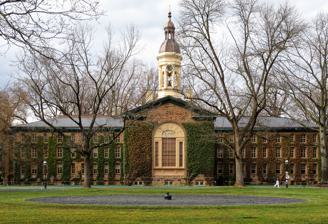
Building: Nassau Hall
Country: United States of America
Year built: 1754
For the historic mansion on Long Island, see Nassau Hall (Muttontown, New York) . United States historic place Nassau Hall, Princeton University U.S. National Register of Historic Places U.S. National Historic Landmark U.S. Historic district Contributing property New Jersey Register of Historic Places Show map of Mercer County, New Jersey Show map of New Jersey Show map of the United States Location Princeton, New Jersey Coordinates 40°20′55.46″N 74°39′33.66″W / 40.3487389°N 74.6593500°W / 40.3487389; -74.6593500 Built 1756 Architect Robert Smith (1756), Benjamin Latrobe (1804), John Notman (1855) Architectural style Renaissance Part of Princeton Historic District ( ID75001143 ) NRHP reference No. 66000465 NJRHP No. 1739 Significant dates Added to NRHP October 15, 1966 Designated NHL October 9, 1960 Designated NJRHP May 27, 1971 Nassau Hall , colloquially known as Old Nassau , is the oldest building at Princeton University in Princeton , Mercer County, New Jersey, United States. In 1783 it served as the United States Capitol building for four months. At the time it was built in 1756, Nassau Hall was the largest building in colonial New Jersey and the largest academic building in the American colonies. The university, originally known as the College of New Jersey , held classes for one year in Elizabeth and nine years in Newark before the hall was completed in 1756. Designed originally by Robert Smith , the building was subsequently remodeled by notable American architects Benjamin Latrobe , after the 1802 fire, and John Notman , after the 1855 fire.  In the early years of Princeton University, Nassau Hall accommodated classrooms, a library, a chapel, and residential space for students and faculty. It housed the university's first Department of Psychology . During the American Revolutionary War , Nassau Hall was possessed by both British and American forces and suffered considerable damage, especially during the Battle of Princeton on January 3, 1777.  From June 30 to November 4, 1783, Princeton was the provisional capital of the United States, and Nassau Hall served as its seat of government . The Congress of the Confederation met in the building's library on the second floor. According to Princeton University, "Here Congress congratulated George Washington on his successful termination of the war, received the news of the signing of the definitive treaty of peace with Great Britain, and welcomed the first foreign minister—from the Netherlands —accredited to the United States." At present, Nassau Hall houses Princeton University's administrative offices, including that of the university's president . Old Nassau refers affectionately to the building and serves as a metonym for the university as a whole. The U.S. Department of the Interior designated Nassau Hall a National Historic Landmark in 1960, "signifying its importance in the Revolutionary War and in the history of the United States." Name When the building was constructed in 1754, the college's board wanted to name it after Jonathan Belcher , the royal governor of New Jersey, but he declined, preferring it to be dedicated "to the immortal memory of the glorious King William III ," who hailed from the Dutch House of Orange-Nassau . As a result, the building is known as Nassau Hall. History A 1760 engraving of Nassau Hall. The Faculty Room in 1886, when it served as home to the art and natural history collections Nassau Hall entrance The New Jersey Legislature met for the first time in Nassau Hall on August 27, 1776. British forces occupied Nassau Hall in 1776, and the Continental Army attacked the building during the Battle of Princeton on January 3, 1777. Three cannonballs were fired at the building, but only two made contact. One bounced off the south side of the building; the damage can still be seen today. Another cannonball reportedly flew through a window in the faculty room and "decapitated" a portrait of George II of Great Britain . The cannonball was said to have come from a gun in the artillery company commanded by Alexander Hamilton , who had been rejected by Princeton when he first came to the colonies. The result of the battle was a decisive Patriot victory, and Nassau Hall was retaken by the Americans. The Congress of the Confederation convened in Nassau Hall for a little more than four months (from June 30, 1783, to November 4, 1783). The normal location in Philadelphia, Pennsylvania had to be vacated because of a mutiny by Continental Army soldiers. Starting in 1869, each graduation class adds a new sprig of ivy to grow up the walls of the building. The first U.S. commemorative postage stamp printed on colored paper honored Nassau Hall on its bicentennial. It depicted a front view of Nassau Hall. It was denominated at the first class rate of 3 cents and was on orange paper. It was first issued at Princeton, New Jersey, on September 22, 1956. Princeton's alma mater Side view This article is part of a series on the United States Continental Congress Independence Hall in Philadelphia Predecessors Albany Congress Stamp Act Congress First Continental Congress Declaration and Resolves Continental Association Petition to the King Second Continental Congress United Colonies Olive Branch Petition Committee of Secret Correspondence Necessity of Taking Up Arms Lee Resolution Declaration of Independence Model Treaty Franco-American Treaty Articles of Confederation Perpetual Union Court of Appeals in Cases of Capture Congress of the Confederation Bank of North America Land Ordinance of 1784 / of 1785 Northwest Ordinance of 1787 Members List of delegates Presidents of the Continental Congress Secretary of Foreign Affairs Superintendent of Finance Secretary at War Board of War Marine Committee Secretary of the Continental Congress Related Journals of the Continental Congress Carpenters' Hall Independence Hall Henry Fite House Nassau Hall Maryland State House French Arms Tavern Federal Hall United States portal v t e Main article: Old Nassau The song Old Nassau was adopted as Princeton University's alma mater (school song) in 1859.  The lyrics were written by Harlan Page Peck, a member of Princeton's class of 1862, and first published in the March 1859 issue of Nassau Literary Magazine .  The music, originally to be set to the tune of Auld Lang Syne , proved unworkable, and Karl A. Langlotz , a professor of music at Princeton who had studied composition under Franz Liszt , wrote a new melody for the song's lyrics. Architecture As described in 1760 in the New American Magazine , "The simple interior design is shown in the plan, where a central corridor provided communication with the students' chambers and recitation rooms, the entrances, and the common prayer hall; and on the second floor, with the library over the central north entrance. The prayer hall was two stories high, measured 32 by 40 feet, and had a balcony at the north end which could be reached from the second-story entry. Partially below ground level, though dimly lighted by windows, was the cellar, which served as kitchen, dining area (beneath the prayer hall), and storeroom. In all there were probably forty rooms for the students, not including those added later in the cellar when a moat was dug to allow additional light and air into that dungeon." On March 6, 1802, a fire devastated the interior of the hall, leaving only the exterior walls standing and destroying nearly all contents including 2,900 out of the library's 3,000 books. Benjamin Henry Latrobe , the first architect professionally trained in the United States and known for his work in the Federal style , oversaw the reconstruction and refused his share of the $42,000 that had been raised for the effort. "The horizontal lintels over the three entrances at the front of the building were replaced with triangular pediments, and the circular window in the central pediment rising from the eves (sic) was replaced with a fanlight." The hall was gutted by fire once again in March 1855. Reconstruction was carried out by John Notman of Philadelphia in his characteristic Italian Renaissance style , adding an often-criticized cupola and towers along with engineering improvements. Many of his architectural flourishes were removed in later renovations. See also National Register of Historic Places listings in Mercer County, New Jersey List of the oldest buildings in New Jersey FitzRandolph Gate References